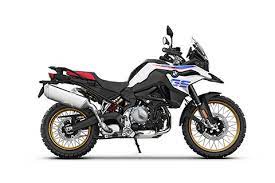
Vehicle type: Motorcycles